Lancaut

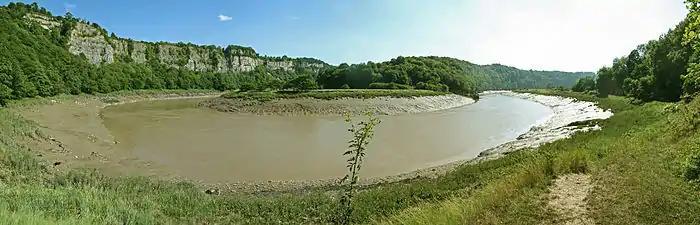
The River Wye at Lancaut, looking towards the cliffs at Wintour's Leap

The peninsula forms a strong natural defensive position and the ramparts of an fort, known as "Spital Meend", across this neck can still be identified. The site of the fort looks both north and south up and down the Wye, as well as eastwards towards the Severn estuary.